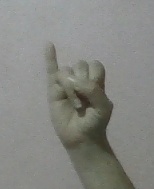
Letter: meem